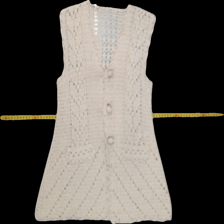
View: front
Type: Tank top
Category: Ladies
Brand: Not Applicable
Colors: Beige
Material: 100%cotton
Trend: No trend
Stains: Yes
Price range: <50
Recommended usage: Export